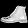
Label: Ankle boot